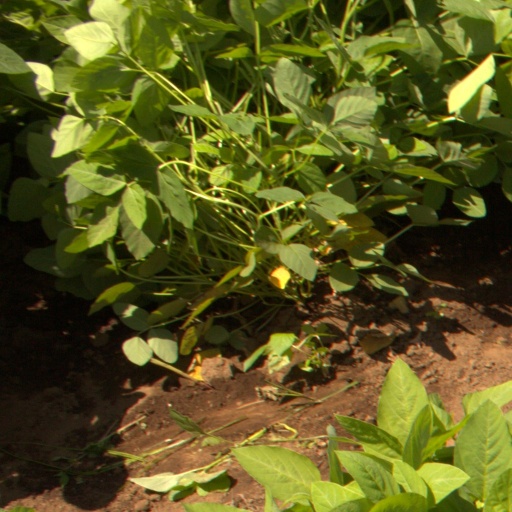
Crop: soybean